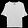
Label: T - shirt / top